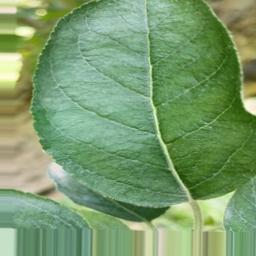
Label: Healthy